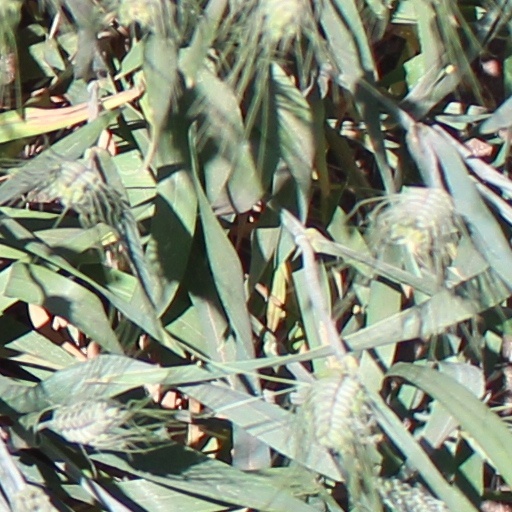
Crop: wheat